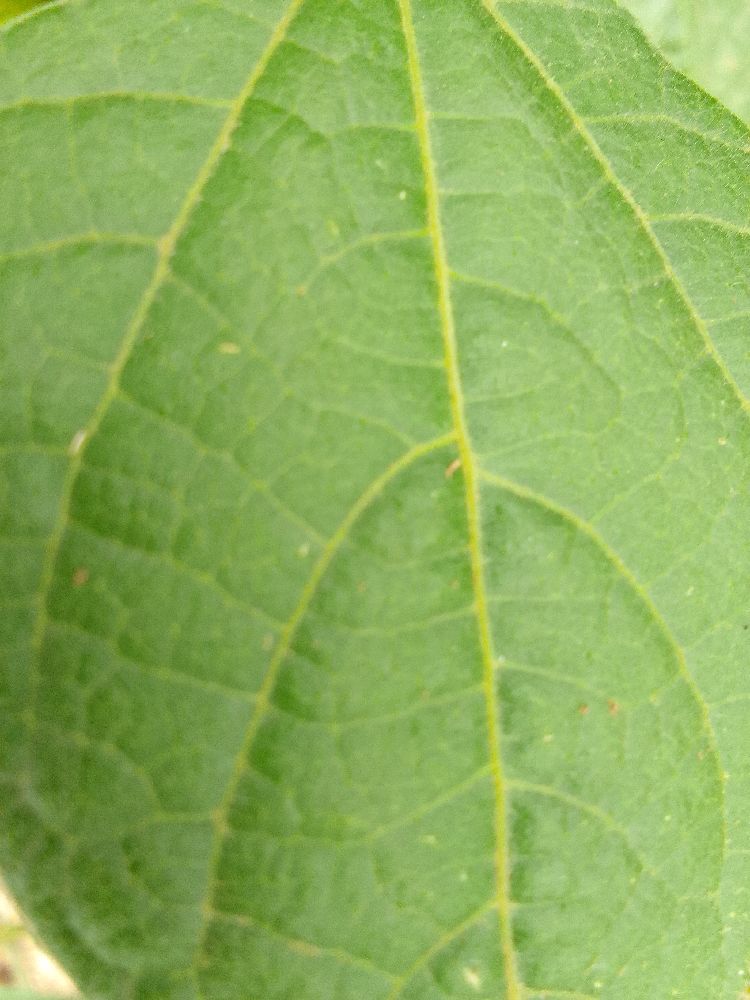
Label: healthy